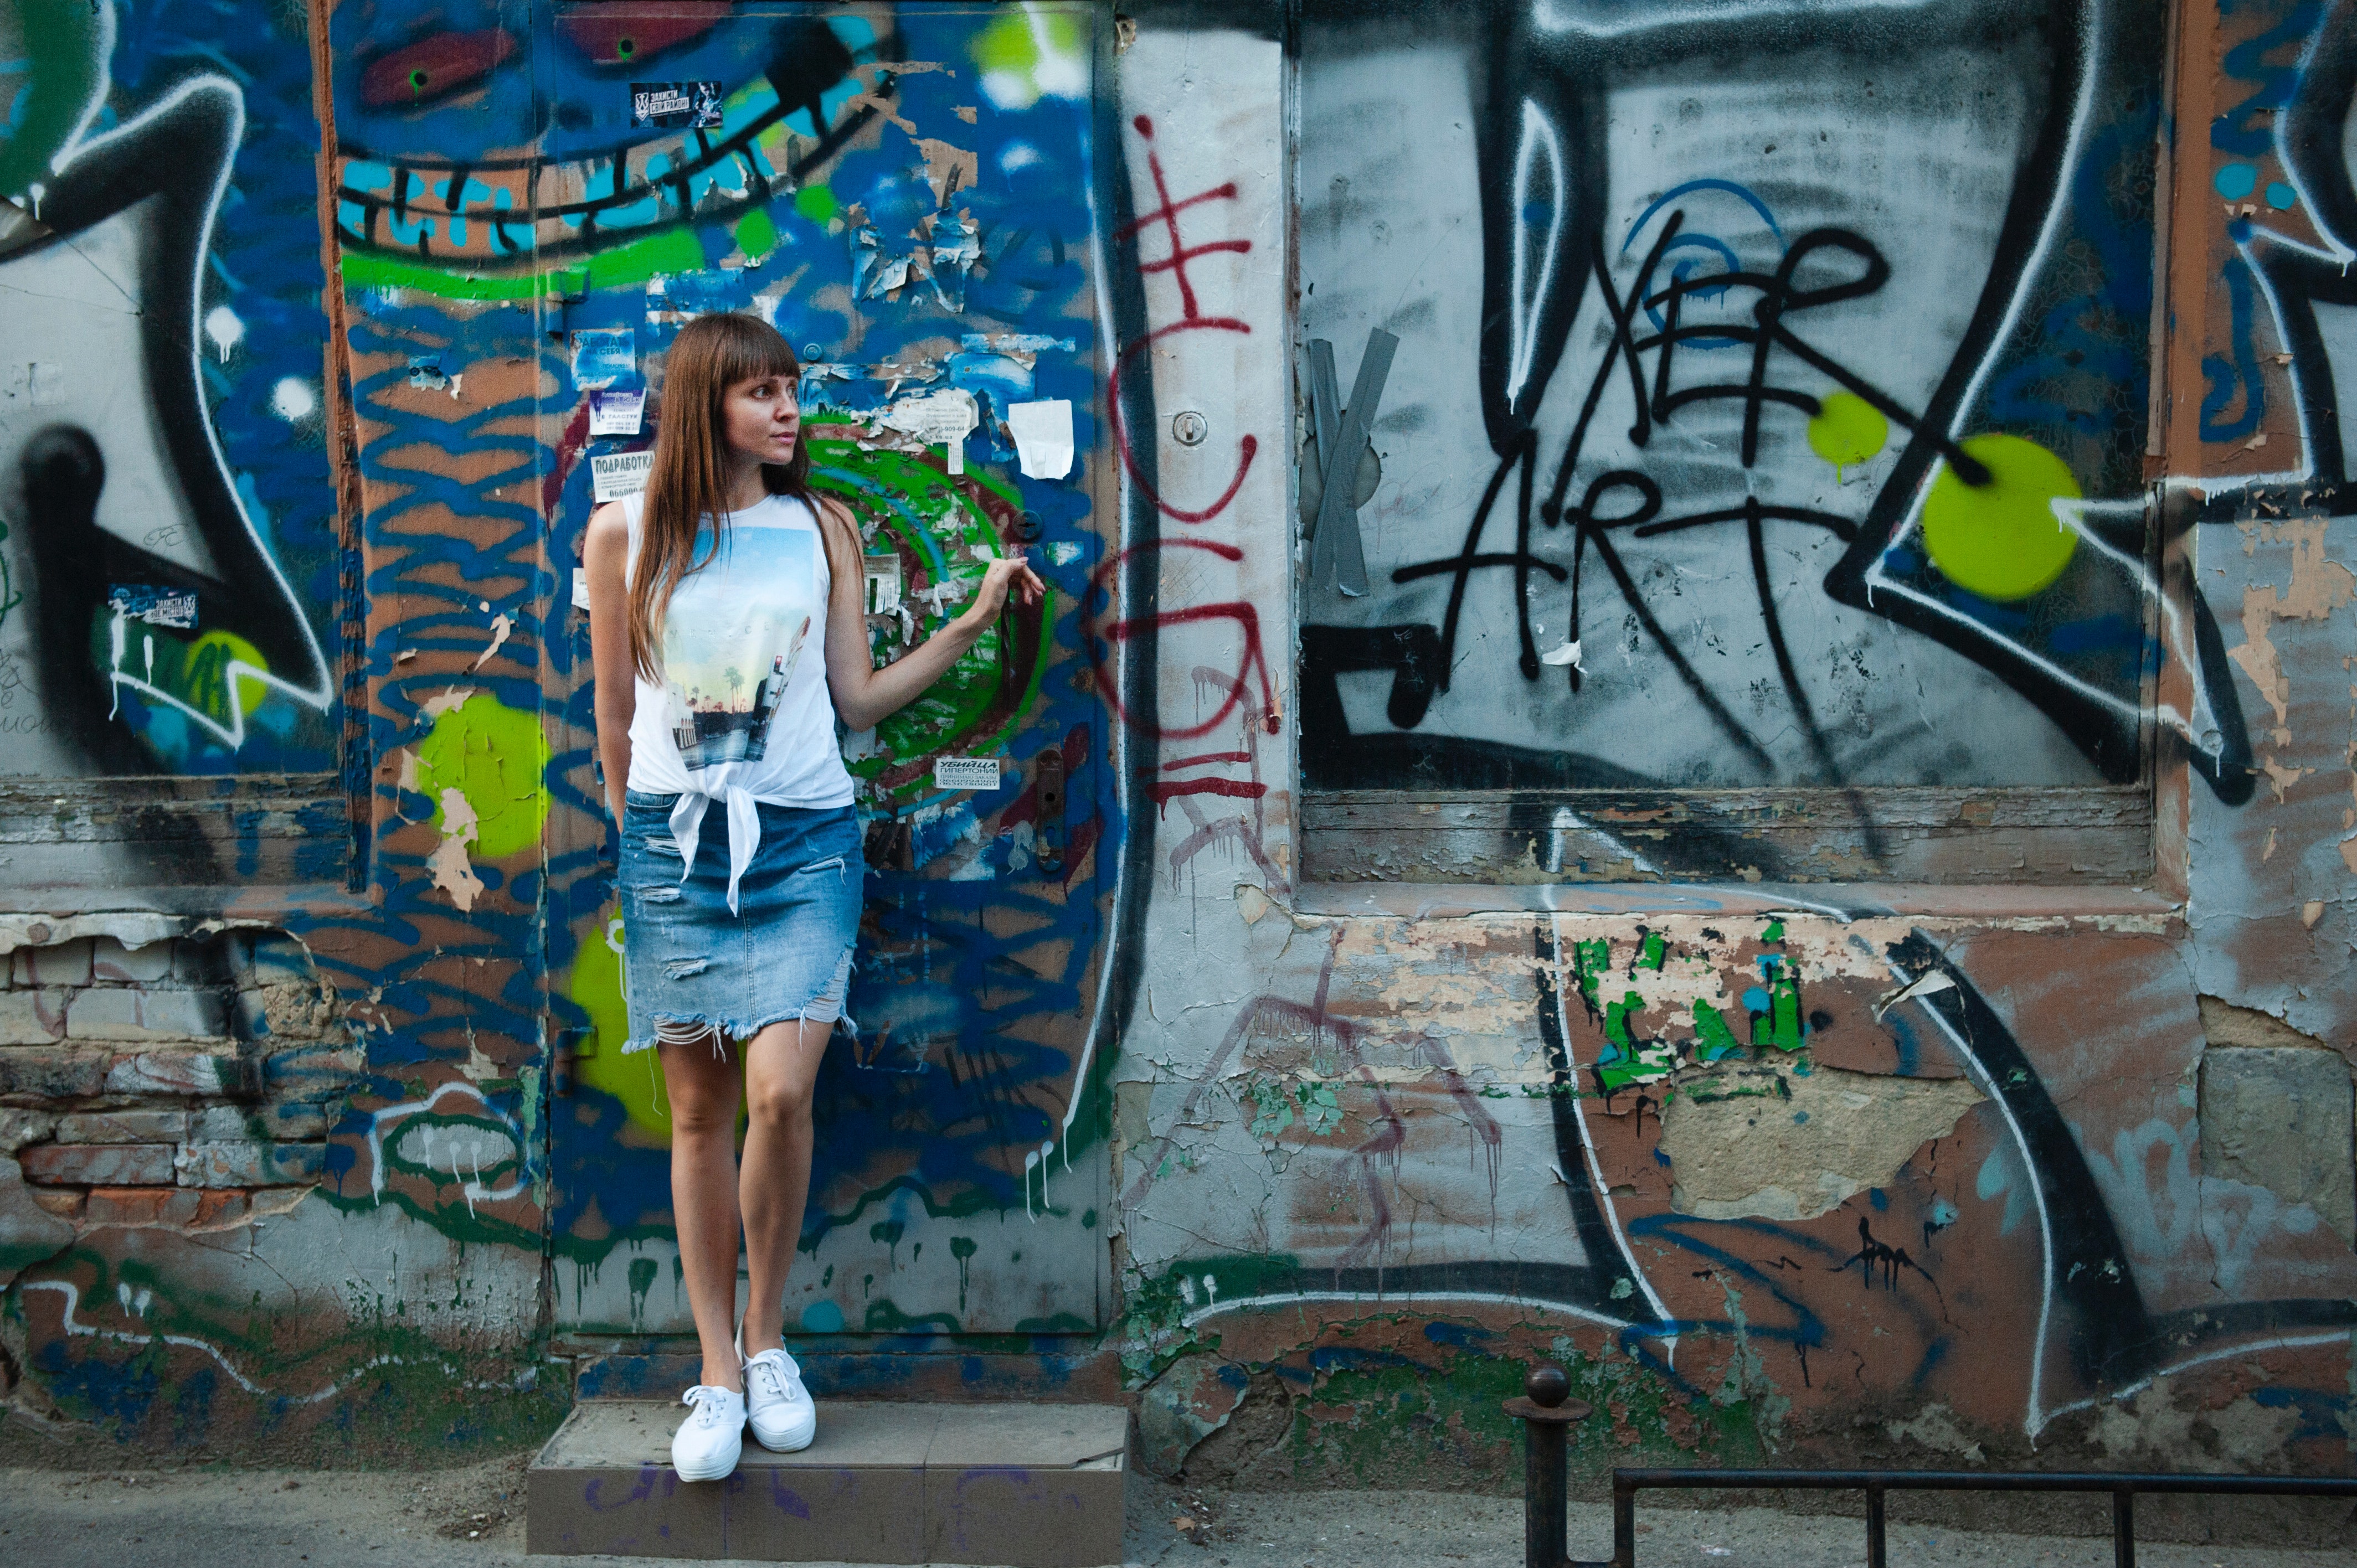
green, street art, art, graffiti, wall, snapshot, urban area, tree, street, infrastructure, mural, photography, plant, street fashion, road, shoe, city